Human cannibalism

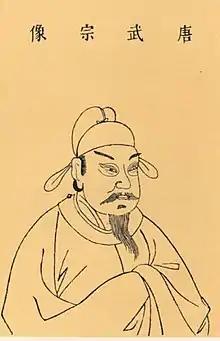
Emperor Wuzong of Tang supposedly ate hearts and livers of teenagers to cure his illness

"Medicinal cannibalism" (also called "medical cannibalism") means "the ingestion of human tissue ... as a supposed medicine or tonic". In contrast to other forms of cannibalism, which Europeans generally frowned upon, the "medicinal ingestion" of various "human body parts was widely practiced throughout Europe from the sixteenth to the eighteenth centuries", with early records of the practice going back to the first century CE. It was also frequently practised in China.